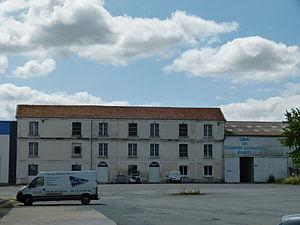
La caséinerie coopérative de Surgères occupe un ancien bâtiment industriel datant d'avant la Première Guerre mondiale.
Surgères est une commune du Sud-Ouest de la France, située dans le département de la Charente-Maritime, en région Nouvelle-Aquitaine. Ses habitants sont appelés les Surgériens.